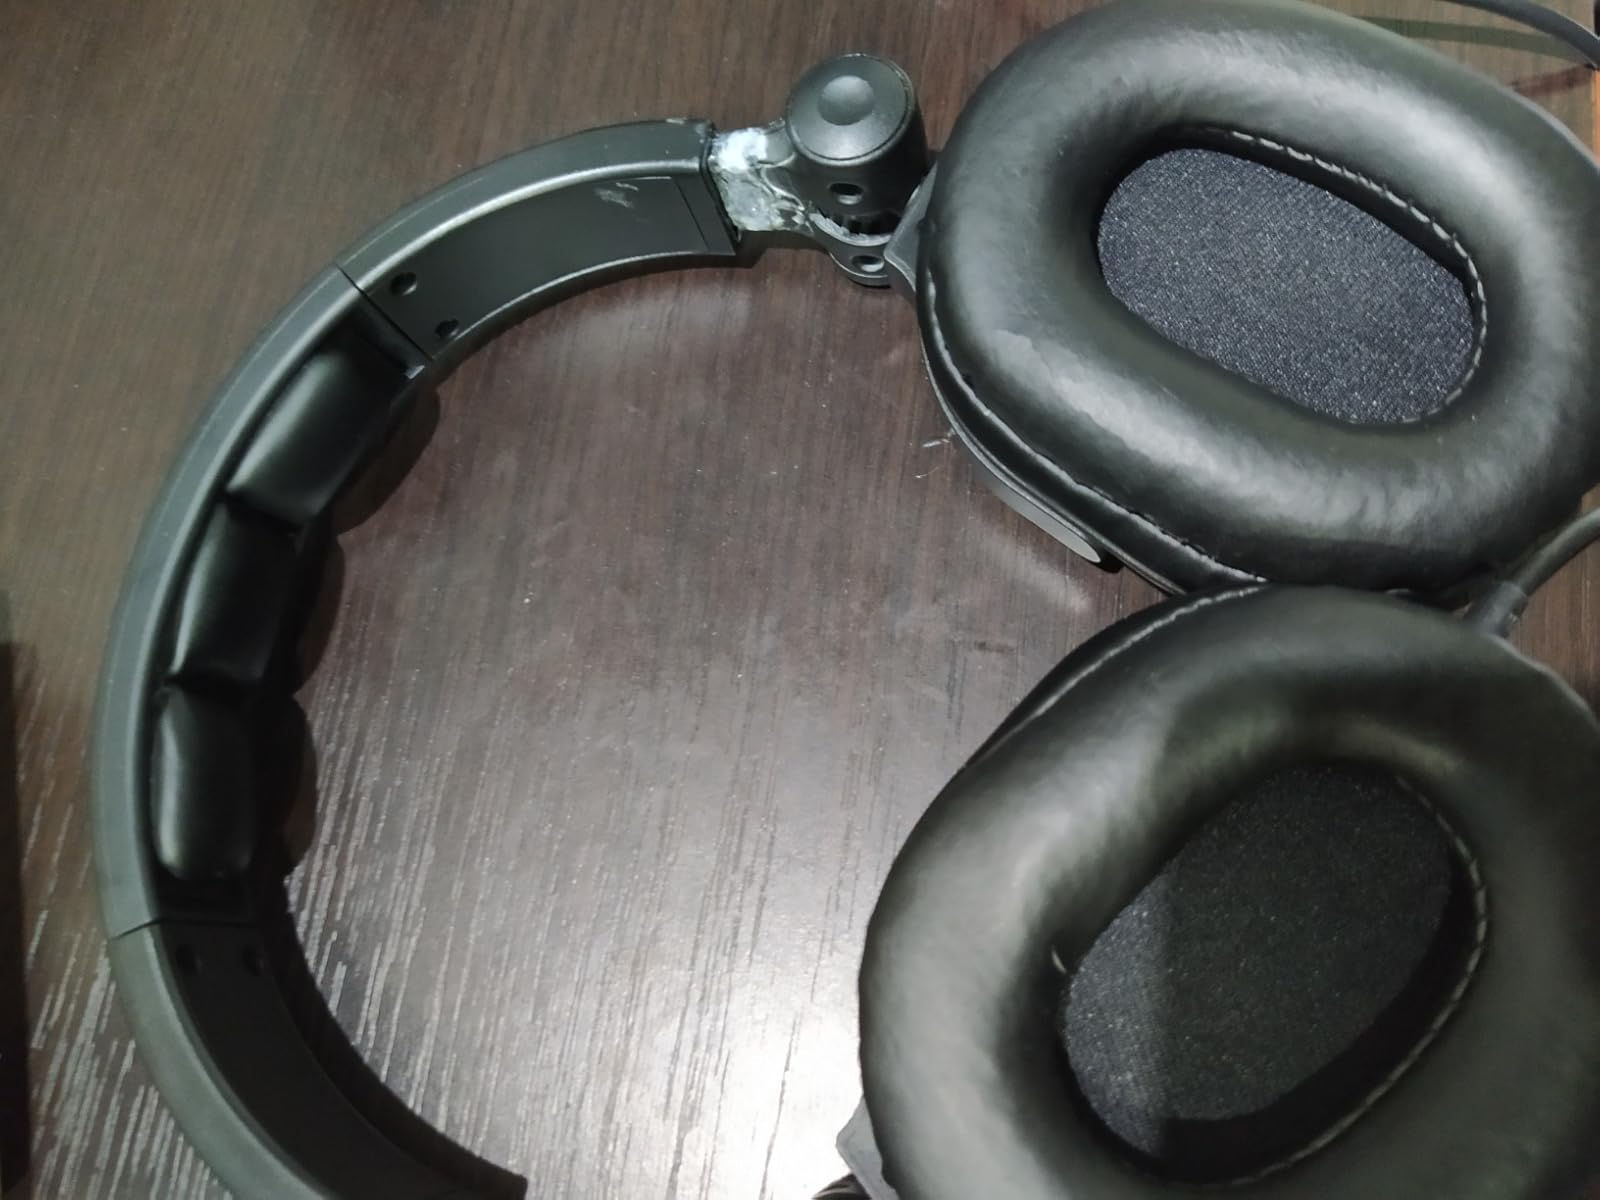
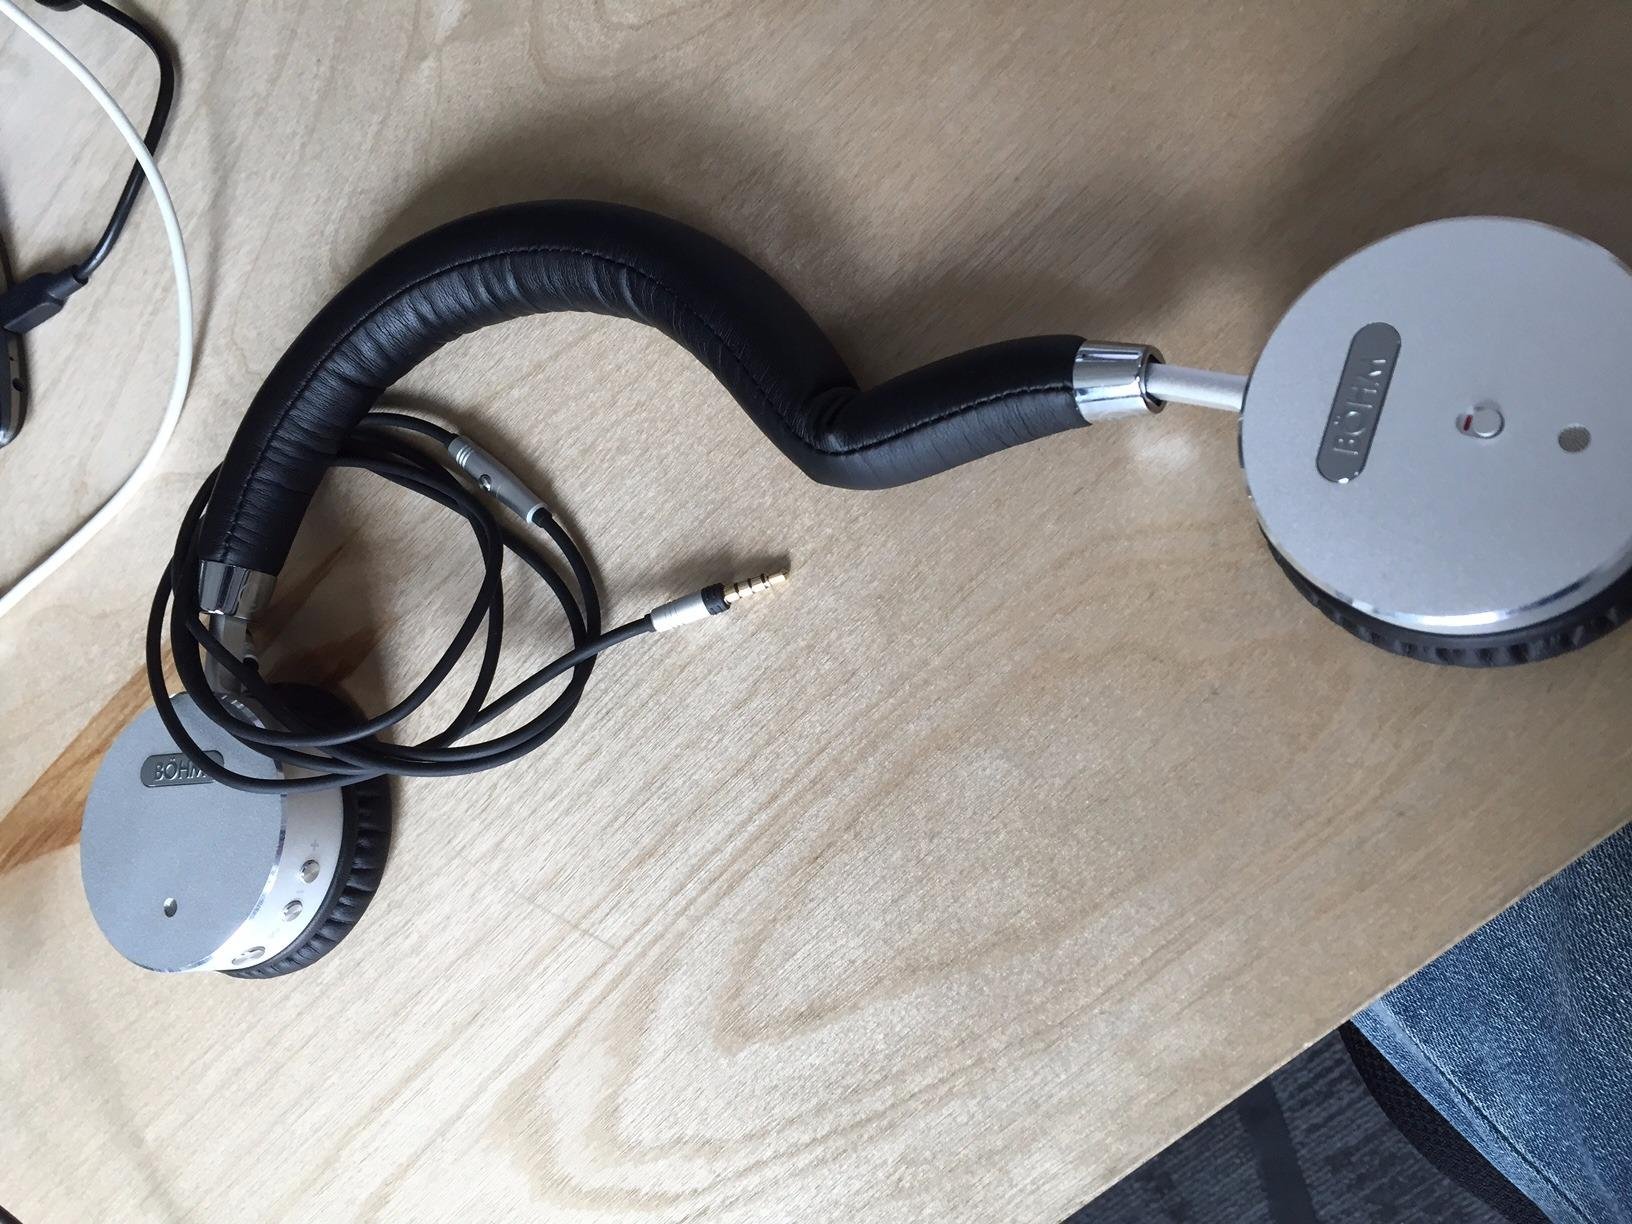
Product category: headphones
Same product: no